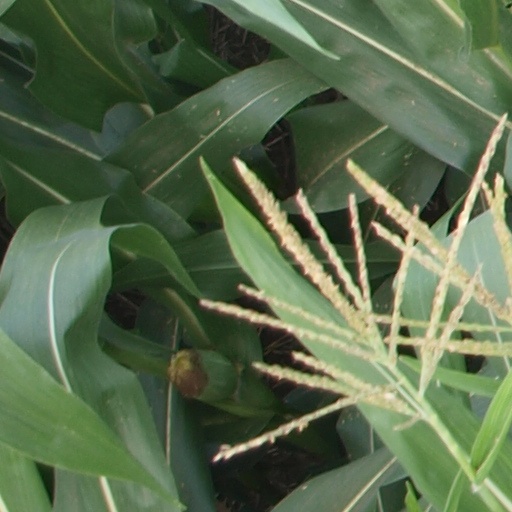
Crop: maize; corn